Bond Park

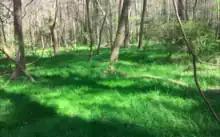
Bond Park

Dogs are allowed in Bond Park but must be on a leash no longer than six feet. Dogs are not allowed on rental boats. The Dog Days of Cary is an annual event for pet owners and their dogs where dogs can get baths, vaccinations, or microchips. There are food vendors and also rescue organizations with animals looking for a new home. During Dogs Days of Cary, dogs are allowed on pedal boats.